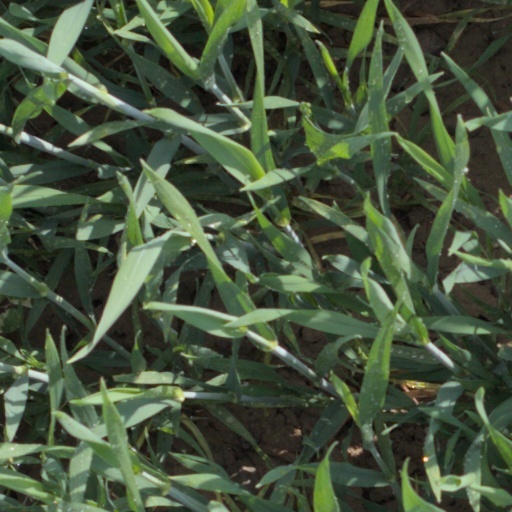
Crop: wheat